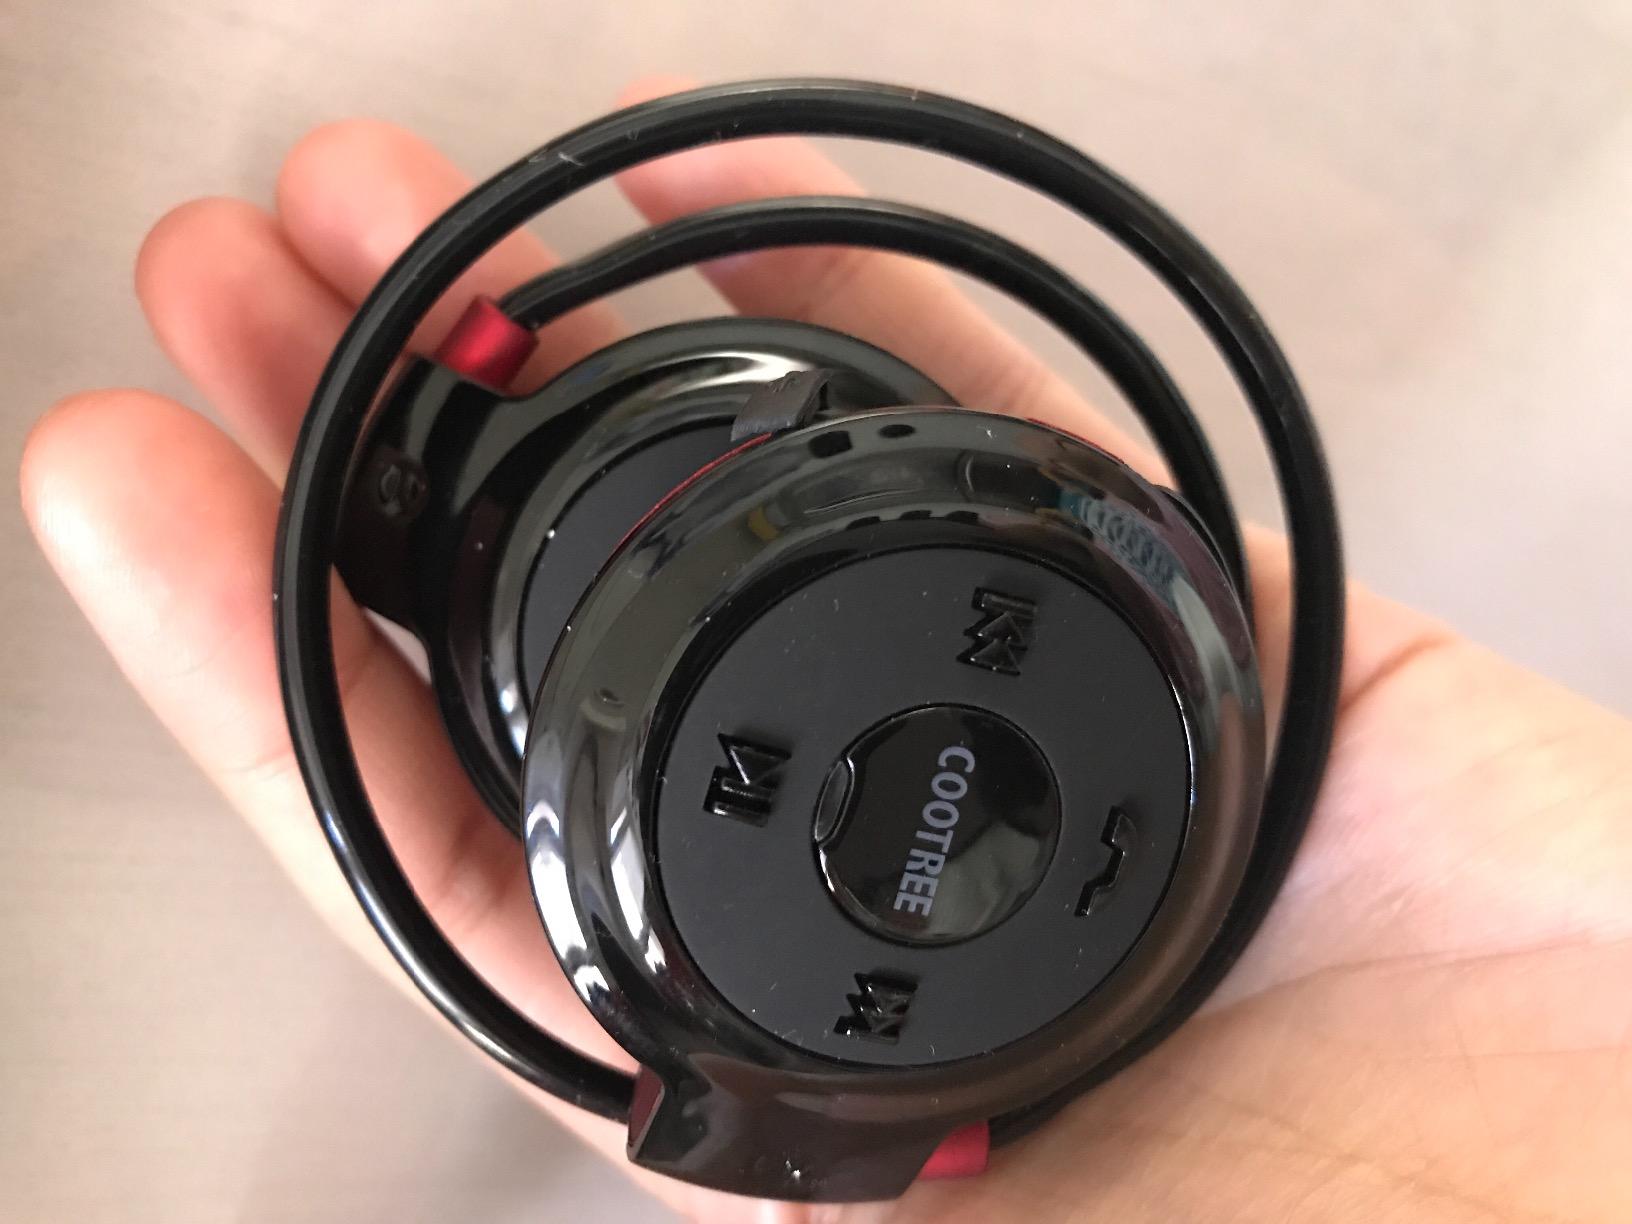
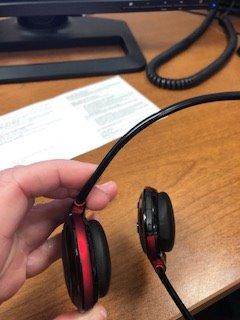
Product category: headphones
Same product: yes